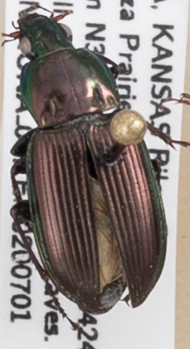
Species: Poecilus chalcites
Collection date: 2020-07-01
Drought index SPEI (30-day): -0.674
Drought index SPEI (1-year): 0.786
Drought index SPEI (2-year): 1.85